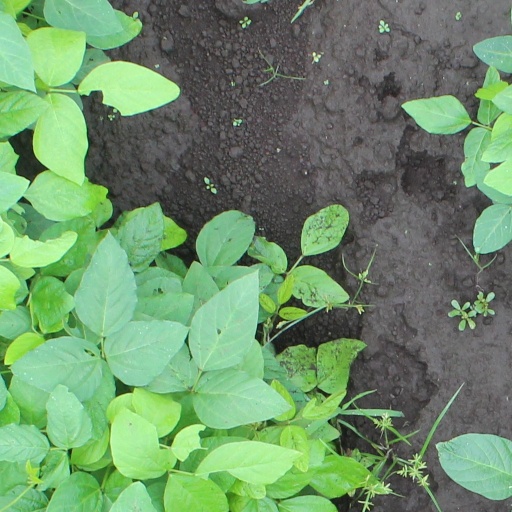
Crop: soybean